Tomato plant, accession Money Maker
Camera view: horizontal (90 deg, fisheye); turntable rotation: 60 degrees
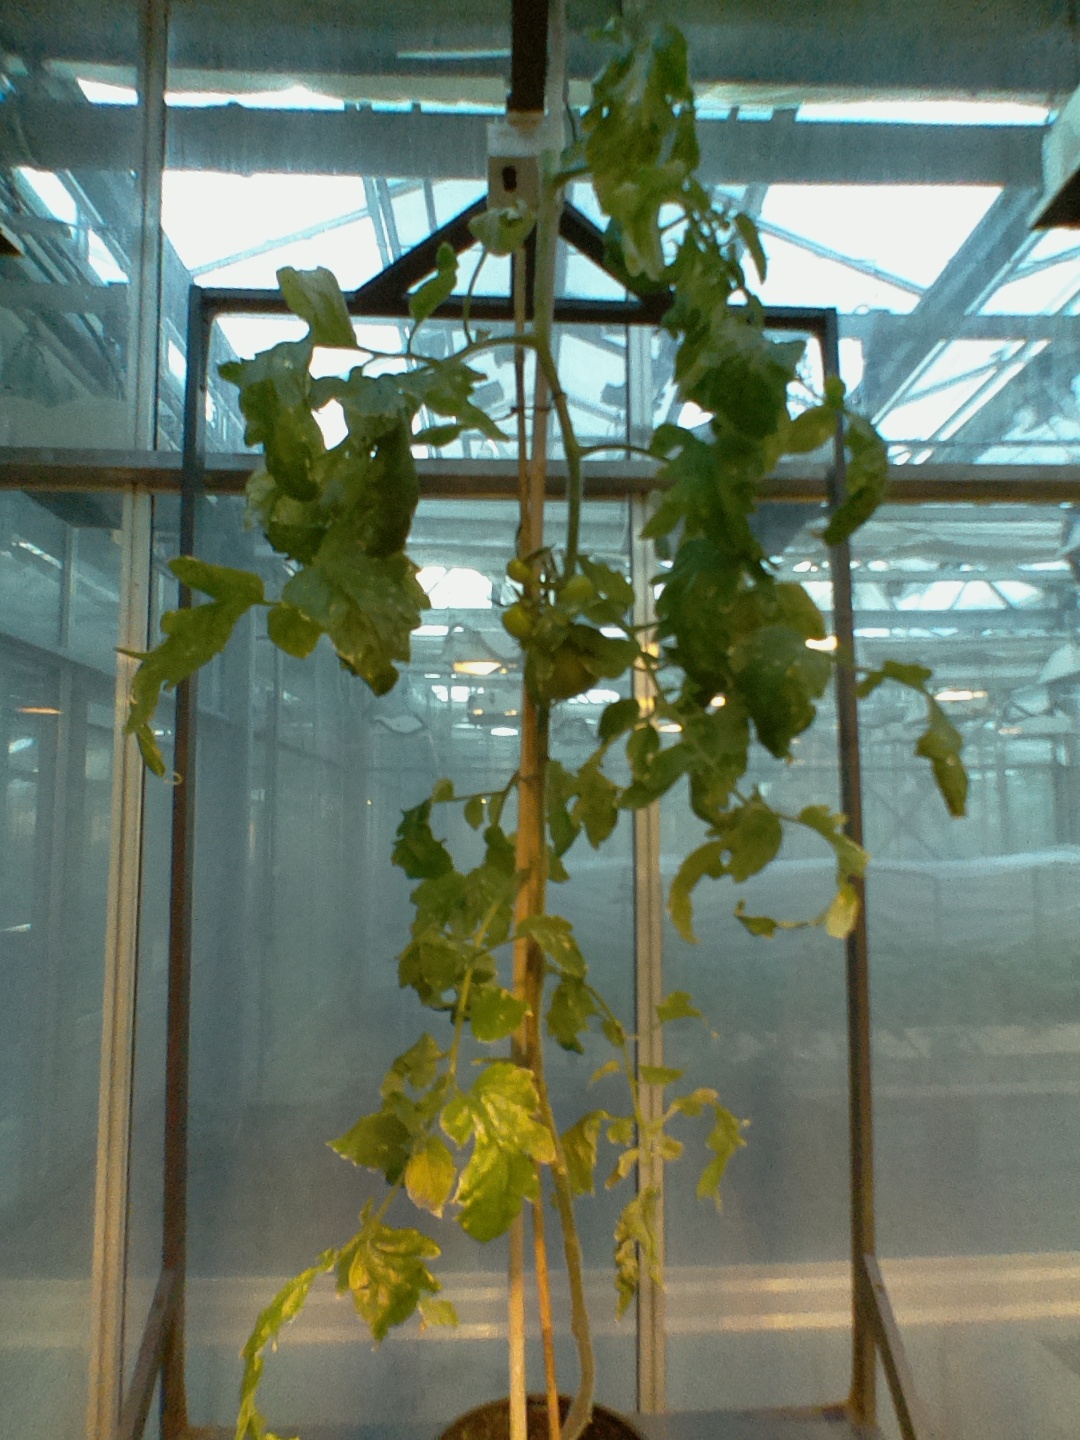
BBCH growth stage 79: 90% -100% of final fruit size